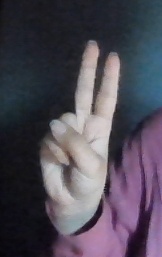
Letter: taa